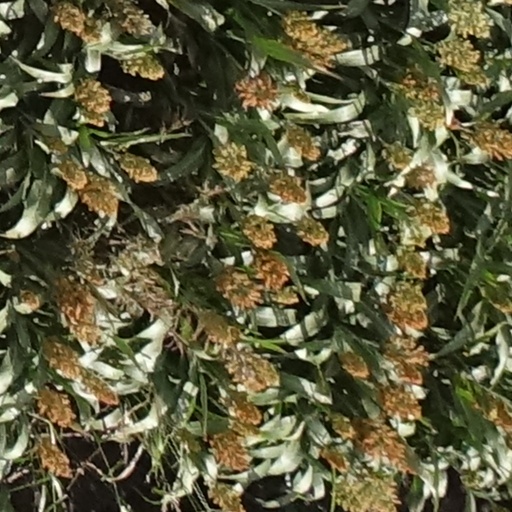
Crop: sorghum